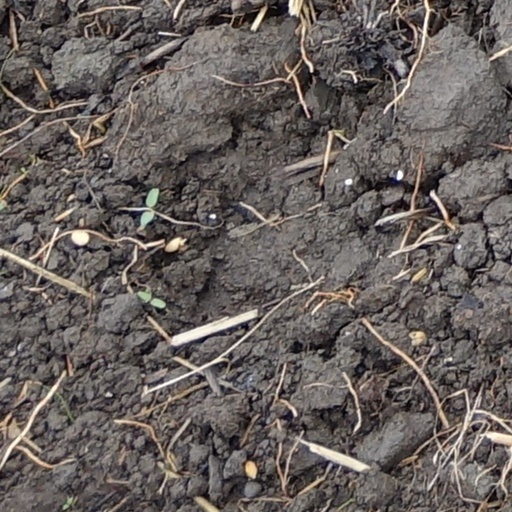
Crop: wheat